2018 Sunda Strait tsunami

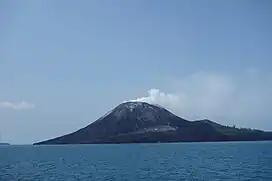
Anak Krakatau in 2013

Lying on the Ring of Fire, Indonesia experiences frequent earthquakes and is home to 127 active volcanoes. One such volcano is Krakatoa in the Sunda Strait. The volcano was famous for its historic eruption in 1883, one of the most violent eruptions in recorded history. That eruption, through tsunamis and ash fall, killed more than 36,000 people, many of whom lived in the same regions where the 2018 tsunami struck. The 1883 eruption was violent enough to destroy the majority of the island, causing it to collapse into its caldera.